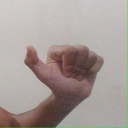
अक्षर: त